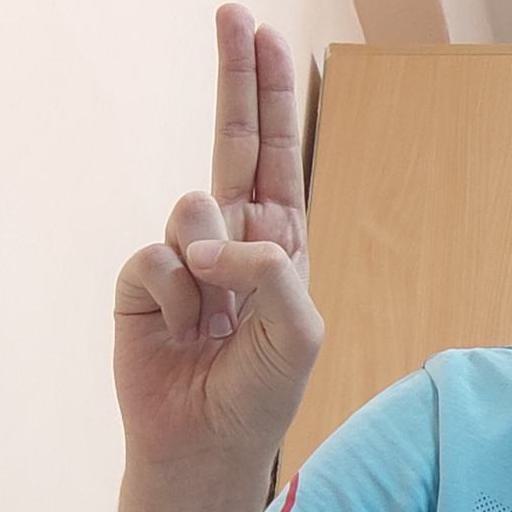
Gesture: two_up